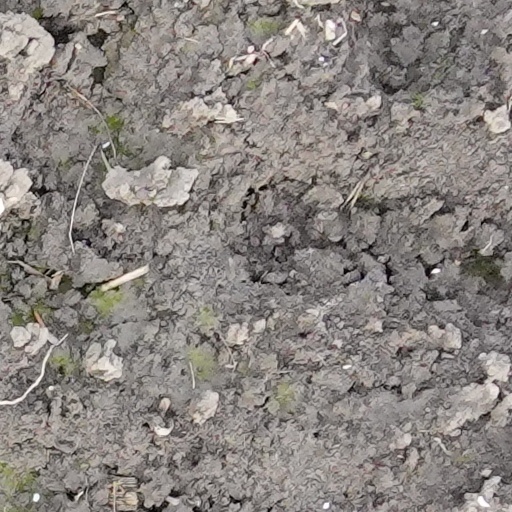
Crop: wheat